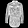
Label: Shirt